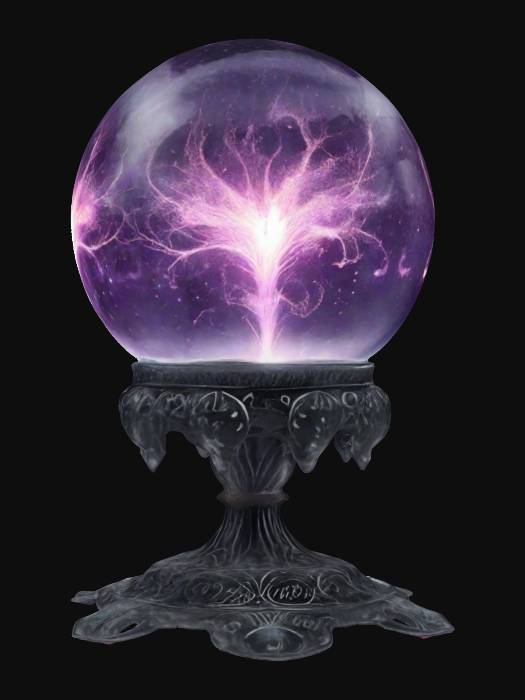
미적 점수 (1~10점): 5